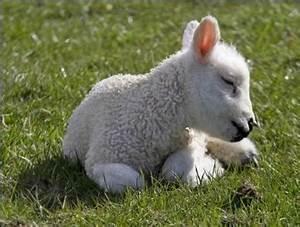
sheep